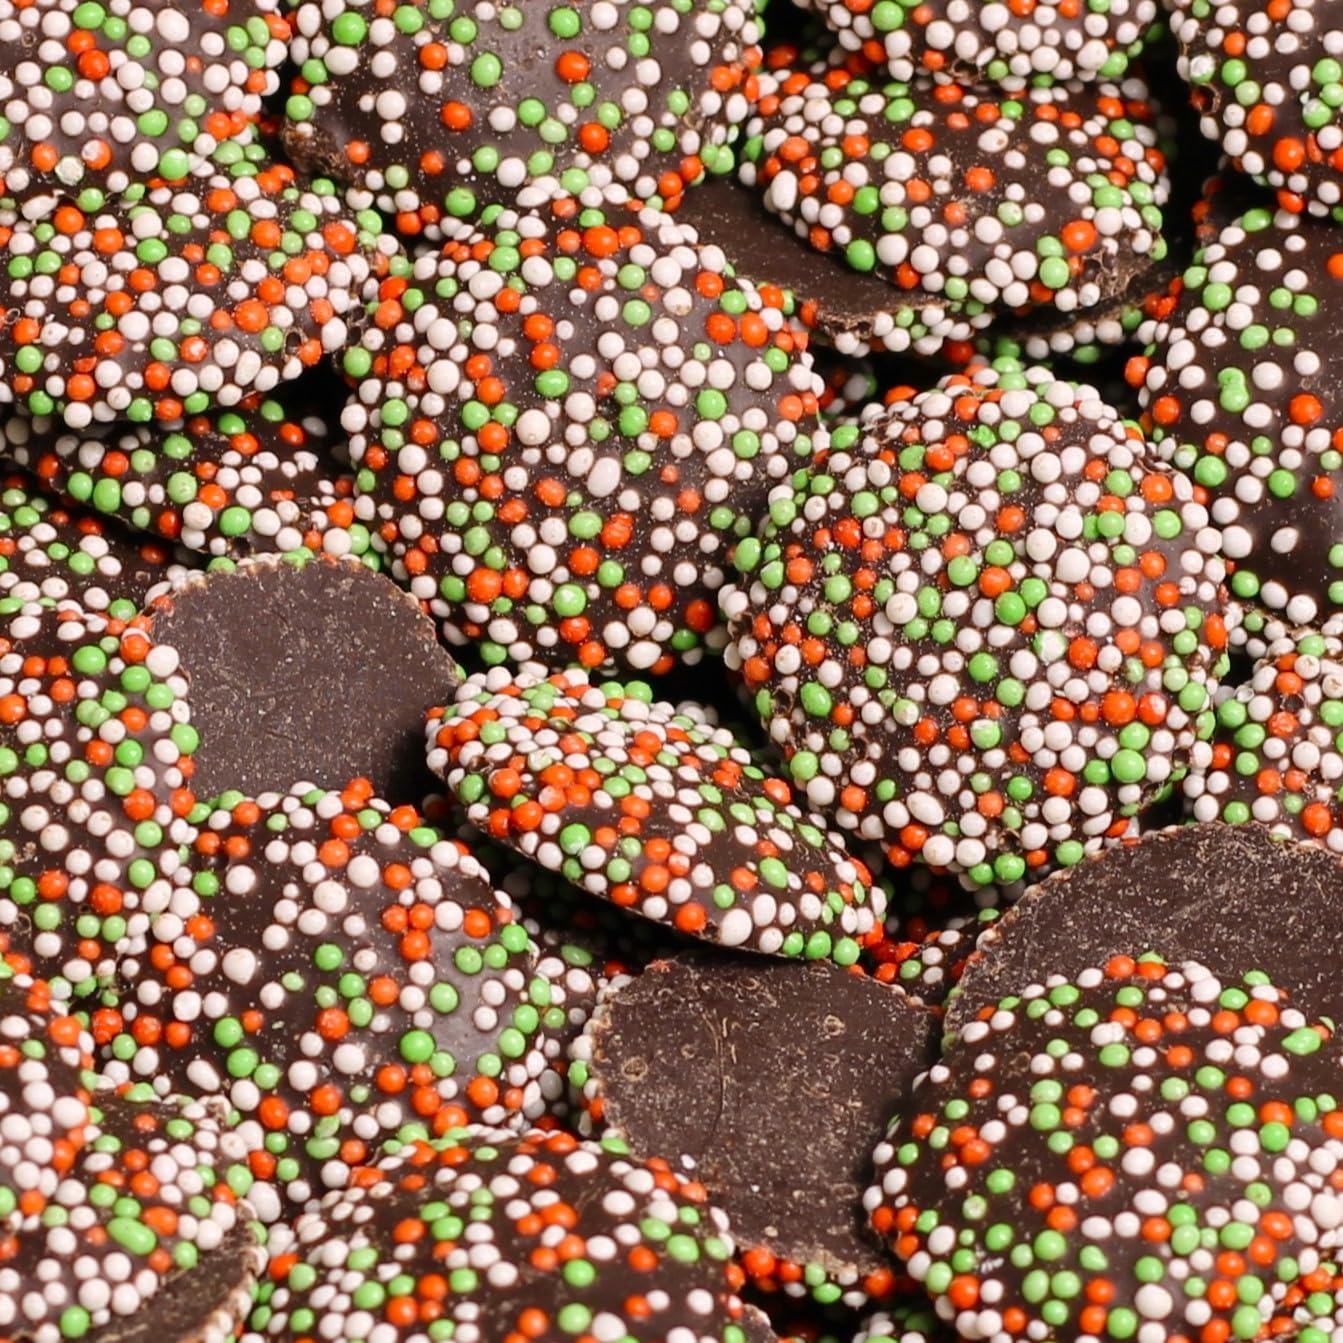
Item Name: Christmas Dark Chocolate Nonpareils Candy by Its Delish, 10 Lbs Bulk Bag | Christmas Themed Chocolate Candy with Red Green and White Non Pareils Holiday Chocolates Candies | Vegan, Kosher
Bullet Point 1: PREMIUM Christmas themed candy Nonpareils Coated Dark Chocolate for holiday stocking stuffers and parties
Bullet Point 2: VALUE SIZE Ten pound (160 Oz) bulk bag Its Delish brand
Bullet Point 3: FRESH & TASTY chocolate discs covered with crunchy nonpareil sprinkles
Bullet Point 4: WONDERFUL for Candy buffet, party favors, weddings, birthdays, baby showers and for any occasion
Bullet Point 5: QUALITY Certified Kosher OU Parve Made in the USA Shipped to you fresh!
Product Description: <p></p><b>Dark Chocolate Christmas Nonpareils by Its Delish, 10 lbs Bulk Bag</b> <p></p>Delicious premium chocolate discs coated with nonpareil sprinkles brings the palate to a mouthwatering destiny! <p></p> The chocolate nonpareils begin with delicious warm chocolate that is let down in neat drip formation. They then continue on their journey to receive a shower of nonpareils. We use gourmet dark chocolate and fresh crunchy beautiful sprinkles or nonpareils to bring you the quality you expect. <p></p> Order these for parties and snack for family, yourself, office and business parties and events etc. and college students away from home, baby showers, wedding Favors, holidays, get well, host/guest, Mother’s Day, Father’s Day and any occasion where you want to enjoy a something special or have someone feel special with you in mind! Think ahead and order today. Enjoy!<p></p><b>About It's Delish!</b> <p></p>It's Delish was established in 1992 and is located in North Hollywood, California. It's Delish is a food manufacturer and distributor who produces over 500 gourmet food products including licorice, sour belts, taffies, caramels, Jordan almonds, chocolates, nuts, fruits, trail mixes, spices, and the spice blends. It's Delish also produces organics and all natural products. We give you the opportunity to order from the factory direct!<p></p>It’s Delish! prides itself on the four pillars that are at the foundation of everything we do.<p></p>Innovation Quality Value Service
Value: 16.0
Unit: Ounce

Price: 89.99